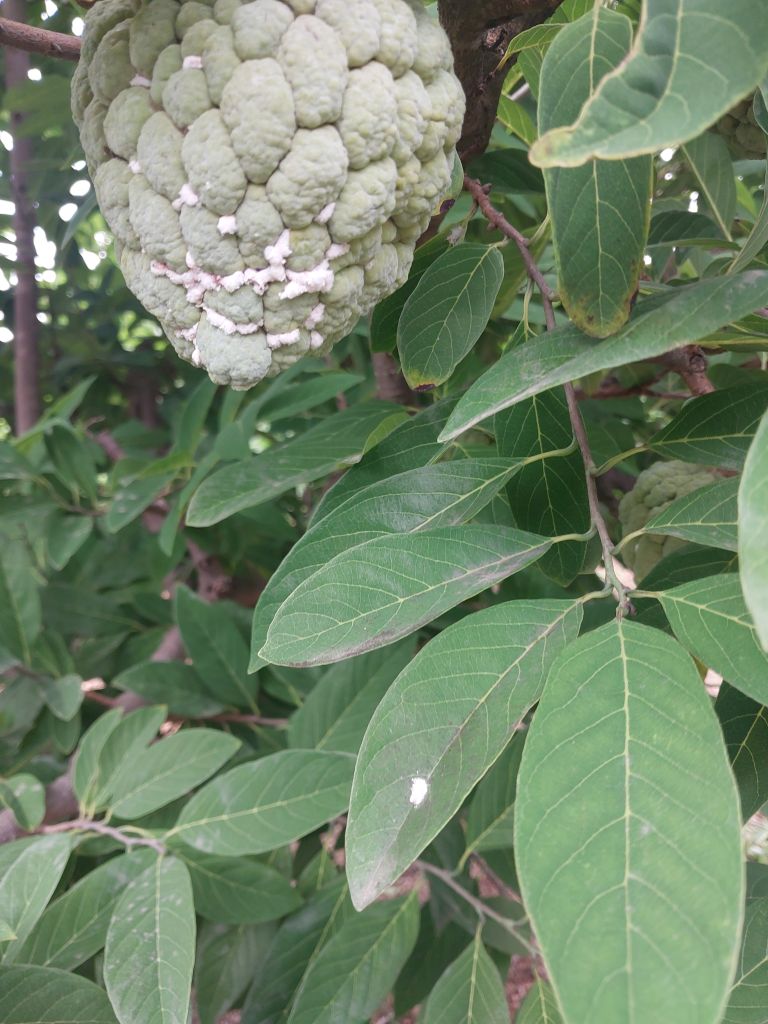
Disease label: Mealy Bug